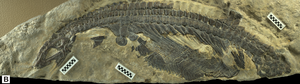
Nanchangosaurus est un genre éteint de diapsides aquatiques, découvert dans la formation de Daye, en Chine, où il a vécu au cours du Trias inférieur il y a environ entre 252,17 ± 0,06 et 247,2 Ma.